Cole Custer

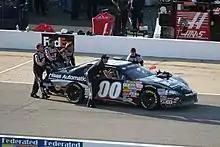
Custer's No. 00 Pro Series East car at Richmond International Raceway in 2013

In 2013, Custer joined the K&N Pro Series East, making his debut at Bristol Motor Speedway for Ken Schrader Racing. During the season at Iowa Speedway, Custer won the pole position, led every lap, a record for a combination race, and won, becoming the youngest race winner in K&N Pro Series history at age 15, beating Dylan Kwasniewski's record by six months. Custer would win again at New Hampshire Motor Speedway, also from the pole. He finished eighth in the series standings. Custer later ran in the K&N Pro Series West's season-ending race. Custer led every single lap, but was turned by Gray Gaulding on the final lap, and finished sixth.